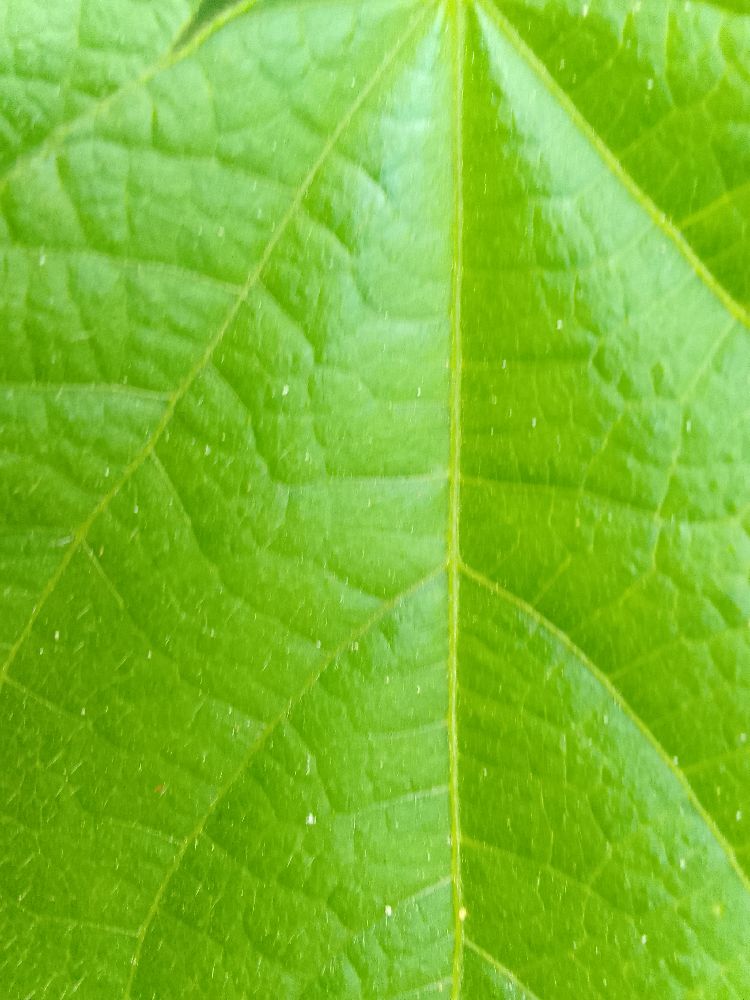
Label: healthy